Stanley Muttlebury

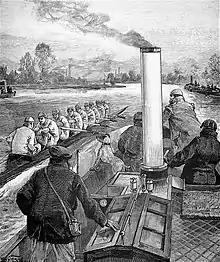
Mr. Muttlebury coaching the Cambridge crew from a Steam Launch in 1892

Stanley Muttlebury, who was first called to the Bar at the Inner Temple in 1886, ultimately chose a career as a stockbroker rather than pursuing that of a barrister after coming down from Cambridge. Characteristically perhaps, he seems to have arrived in that profession as a result of his involvement in rowing: